Argos, Peloponnese

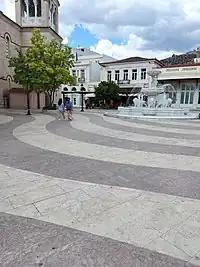
The fountain of Argos was unveiled in 2022.

With the exception of a period of Venetian domination in 1687–1715, Argos remained in Ottoman hands until the beginning of the Greek War of Independence in 1821, when wealthy Ottoman families moved to nearby Nafplio due to its stronger walling.